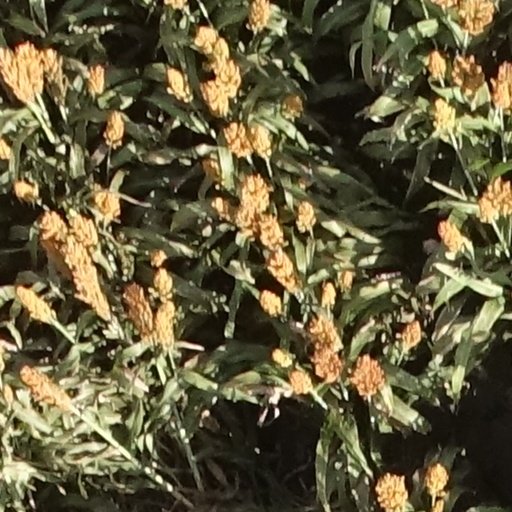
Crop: sorghum